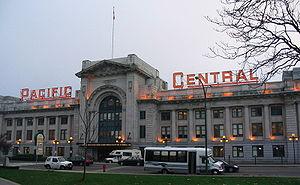
Une gare ferroviaire patrimoniale du Canada est une gare ferroviaire faisant partie du patrimoine national du Canada et désignée comme sites historiques nationaux. Voici une liste des gares ferroviaires patrimoniales du Canada selon la province ou le territoire où elles sont situées.